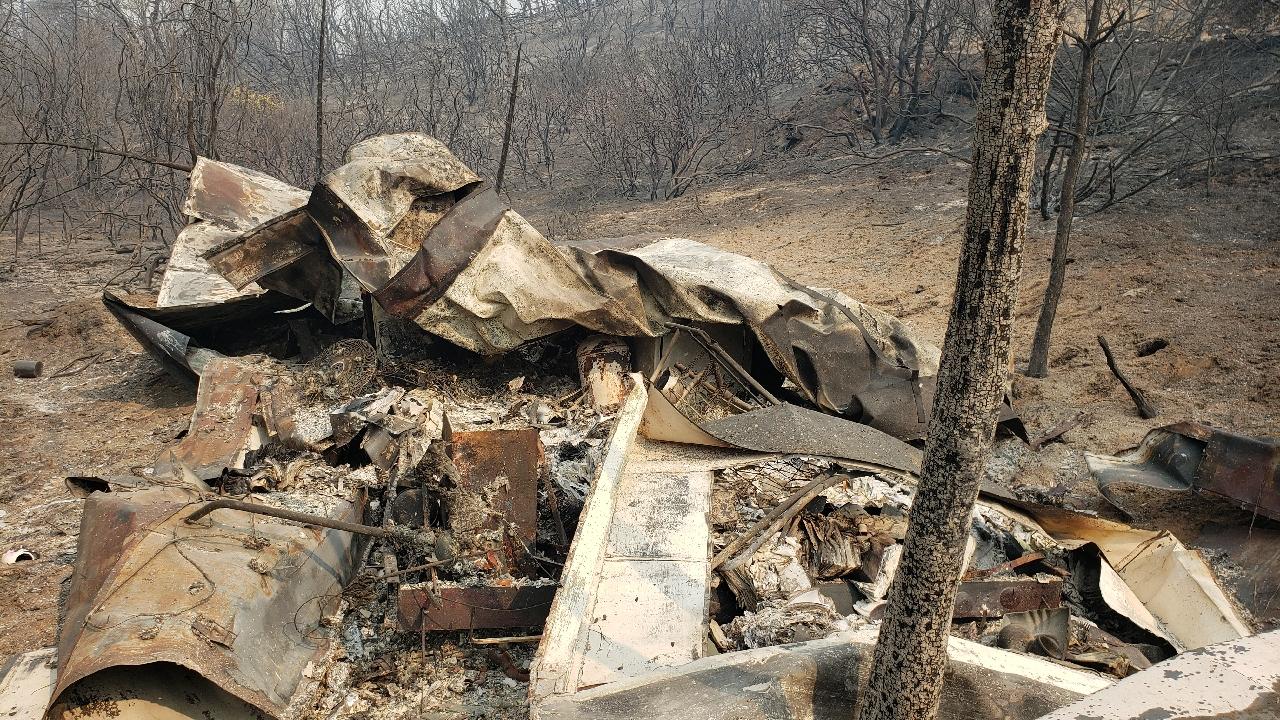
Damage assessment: destroyed